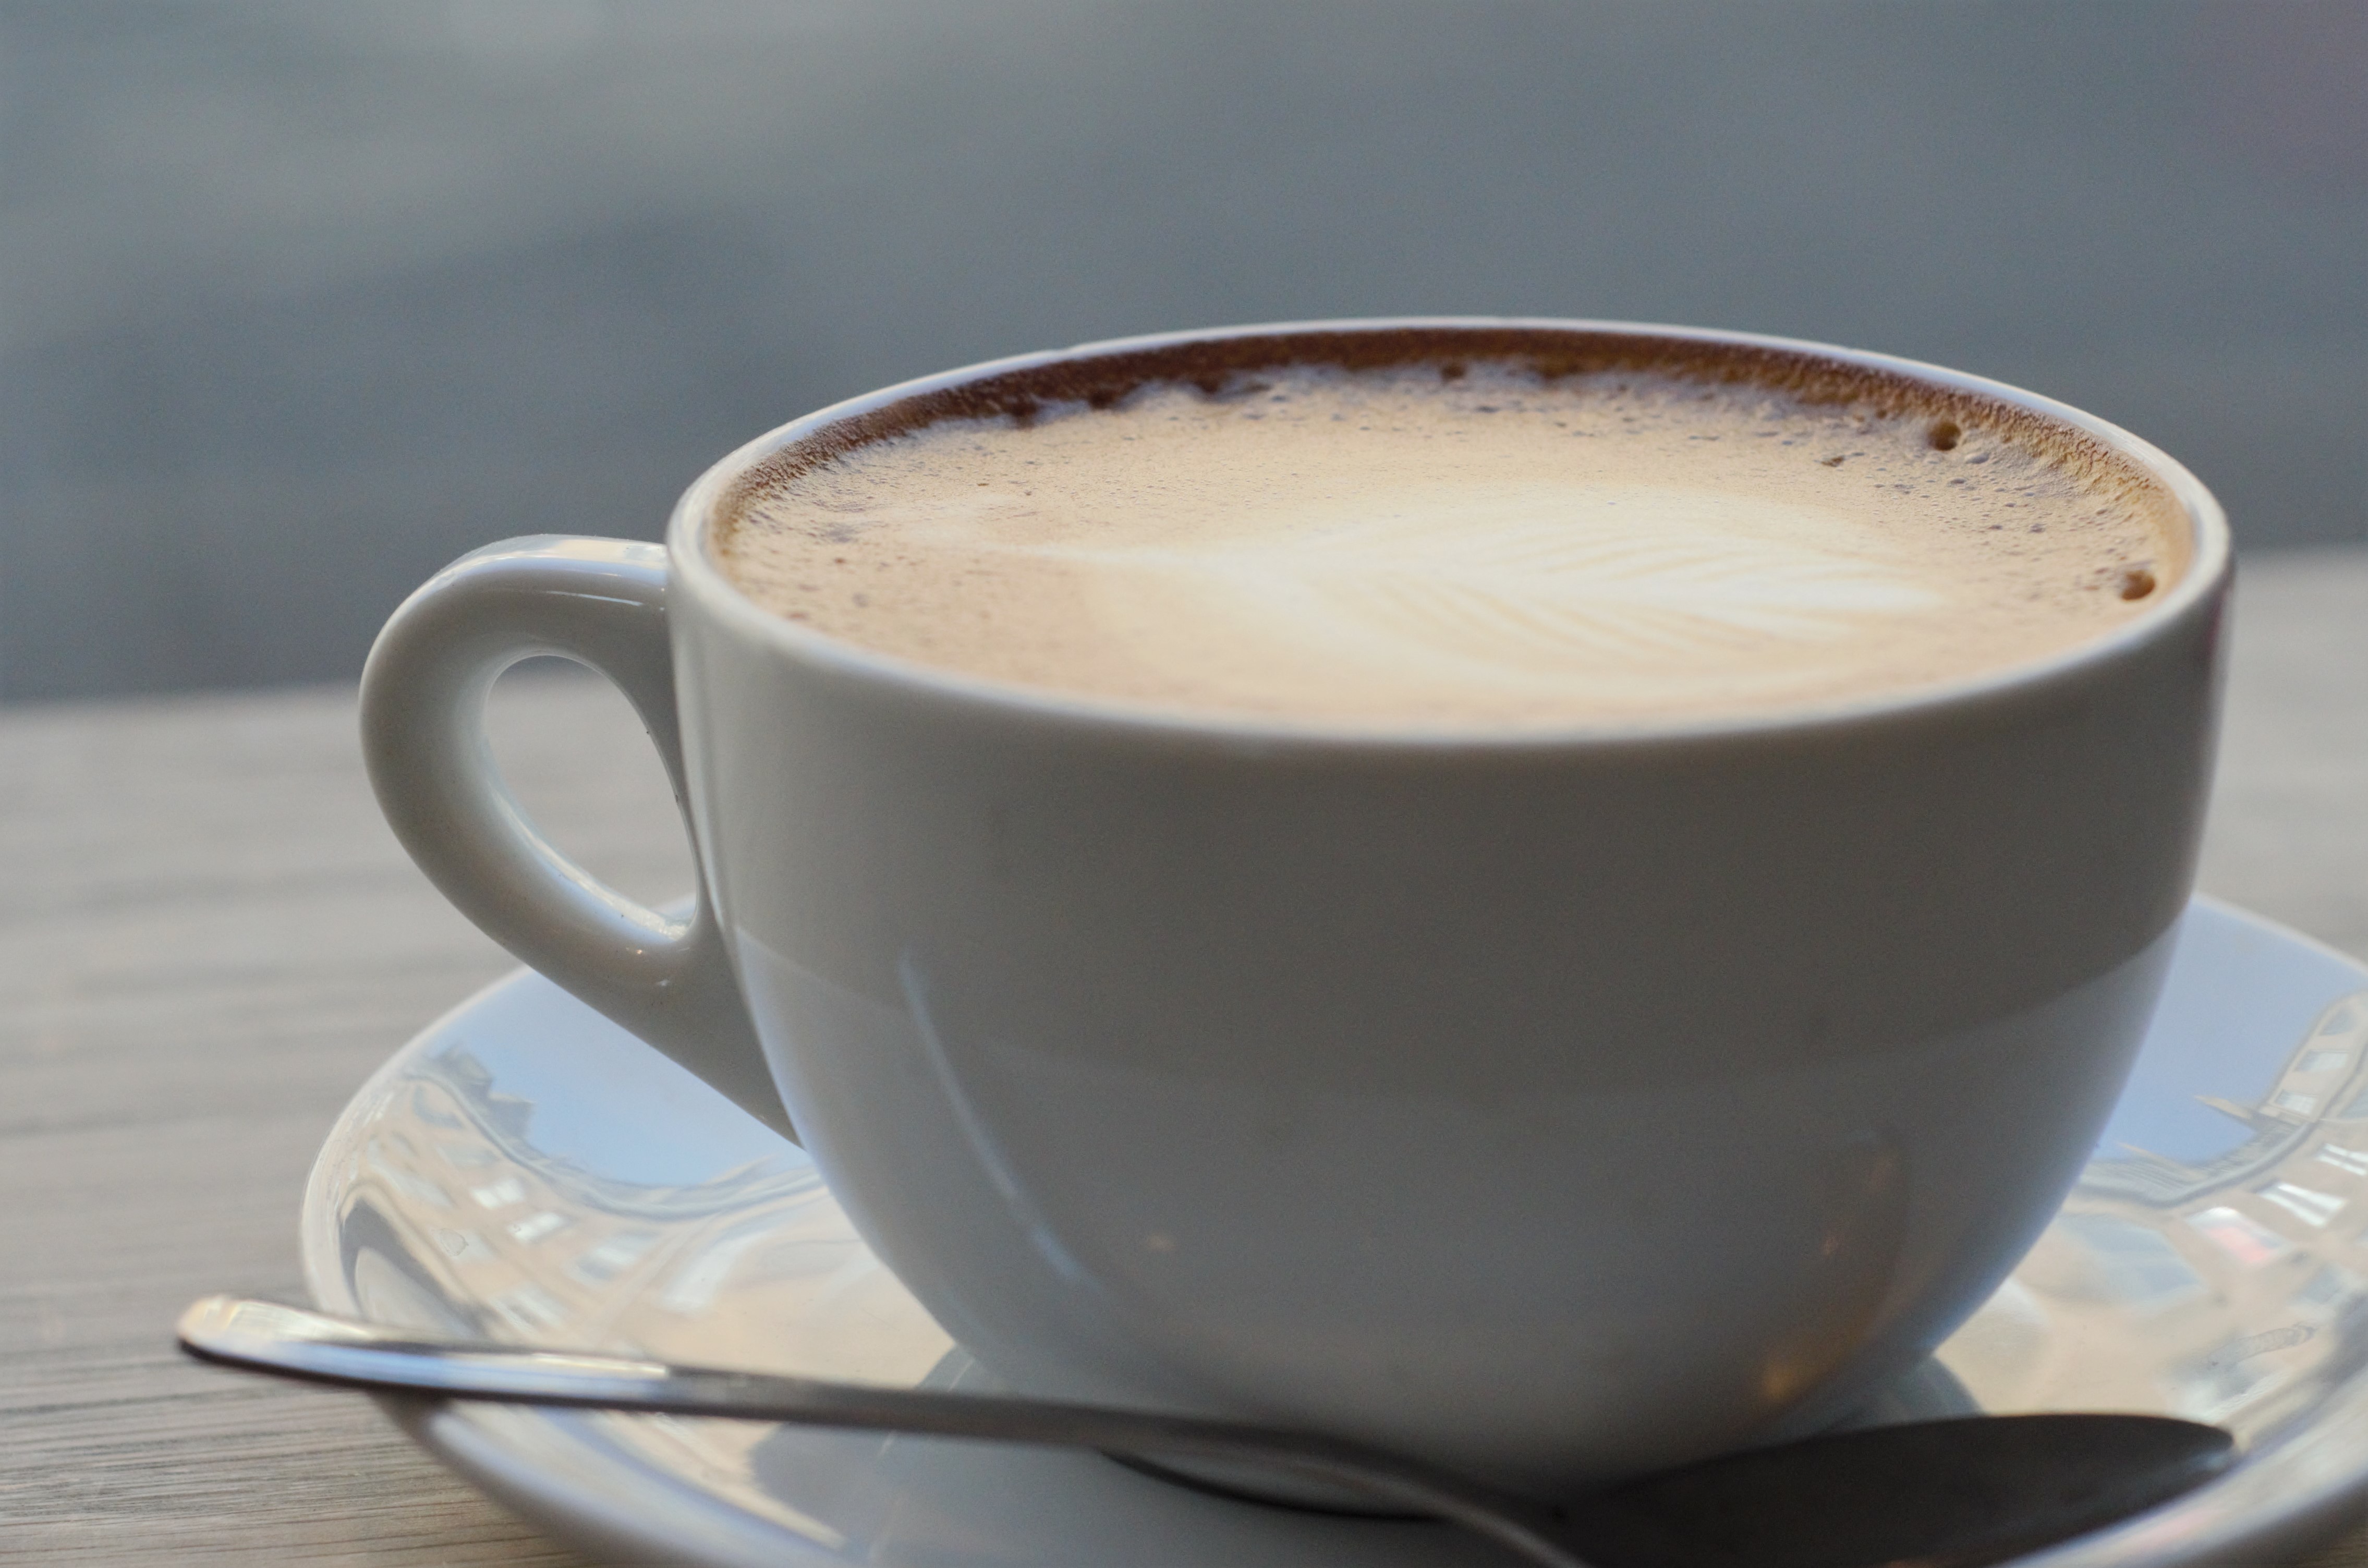
coffee, cup, latte, cappuccino, saucer, drink, espresso, coffee cup, caffeine, flat white, caf au lait, cortado, caff macchiato, coffee milk, ristretto, caff americano, salep, hong kong style milk tea